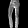
Label: Trouser